The Insult (novel)

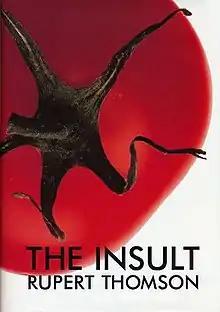
First edition

The Insult is a 1996 novel by Rupert Thomson. The novel describes the life of Martin Blom, who is shot while walking to his car and consequently goes blind. While being treated in a clinic, he seemingly regains his vision, but only at night. While his doctors assure him he has Anton's syndrome, he believes adamantly in his ability to see, even going so far as to disguise it from others who think him still blind. The book is written as a first-person narrative.